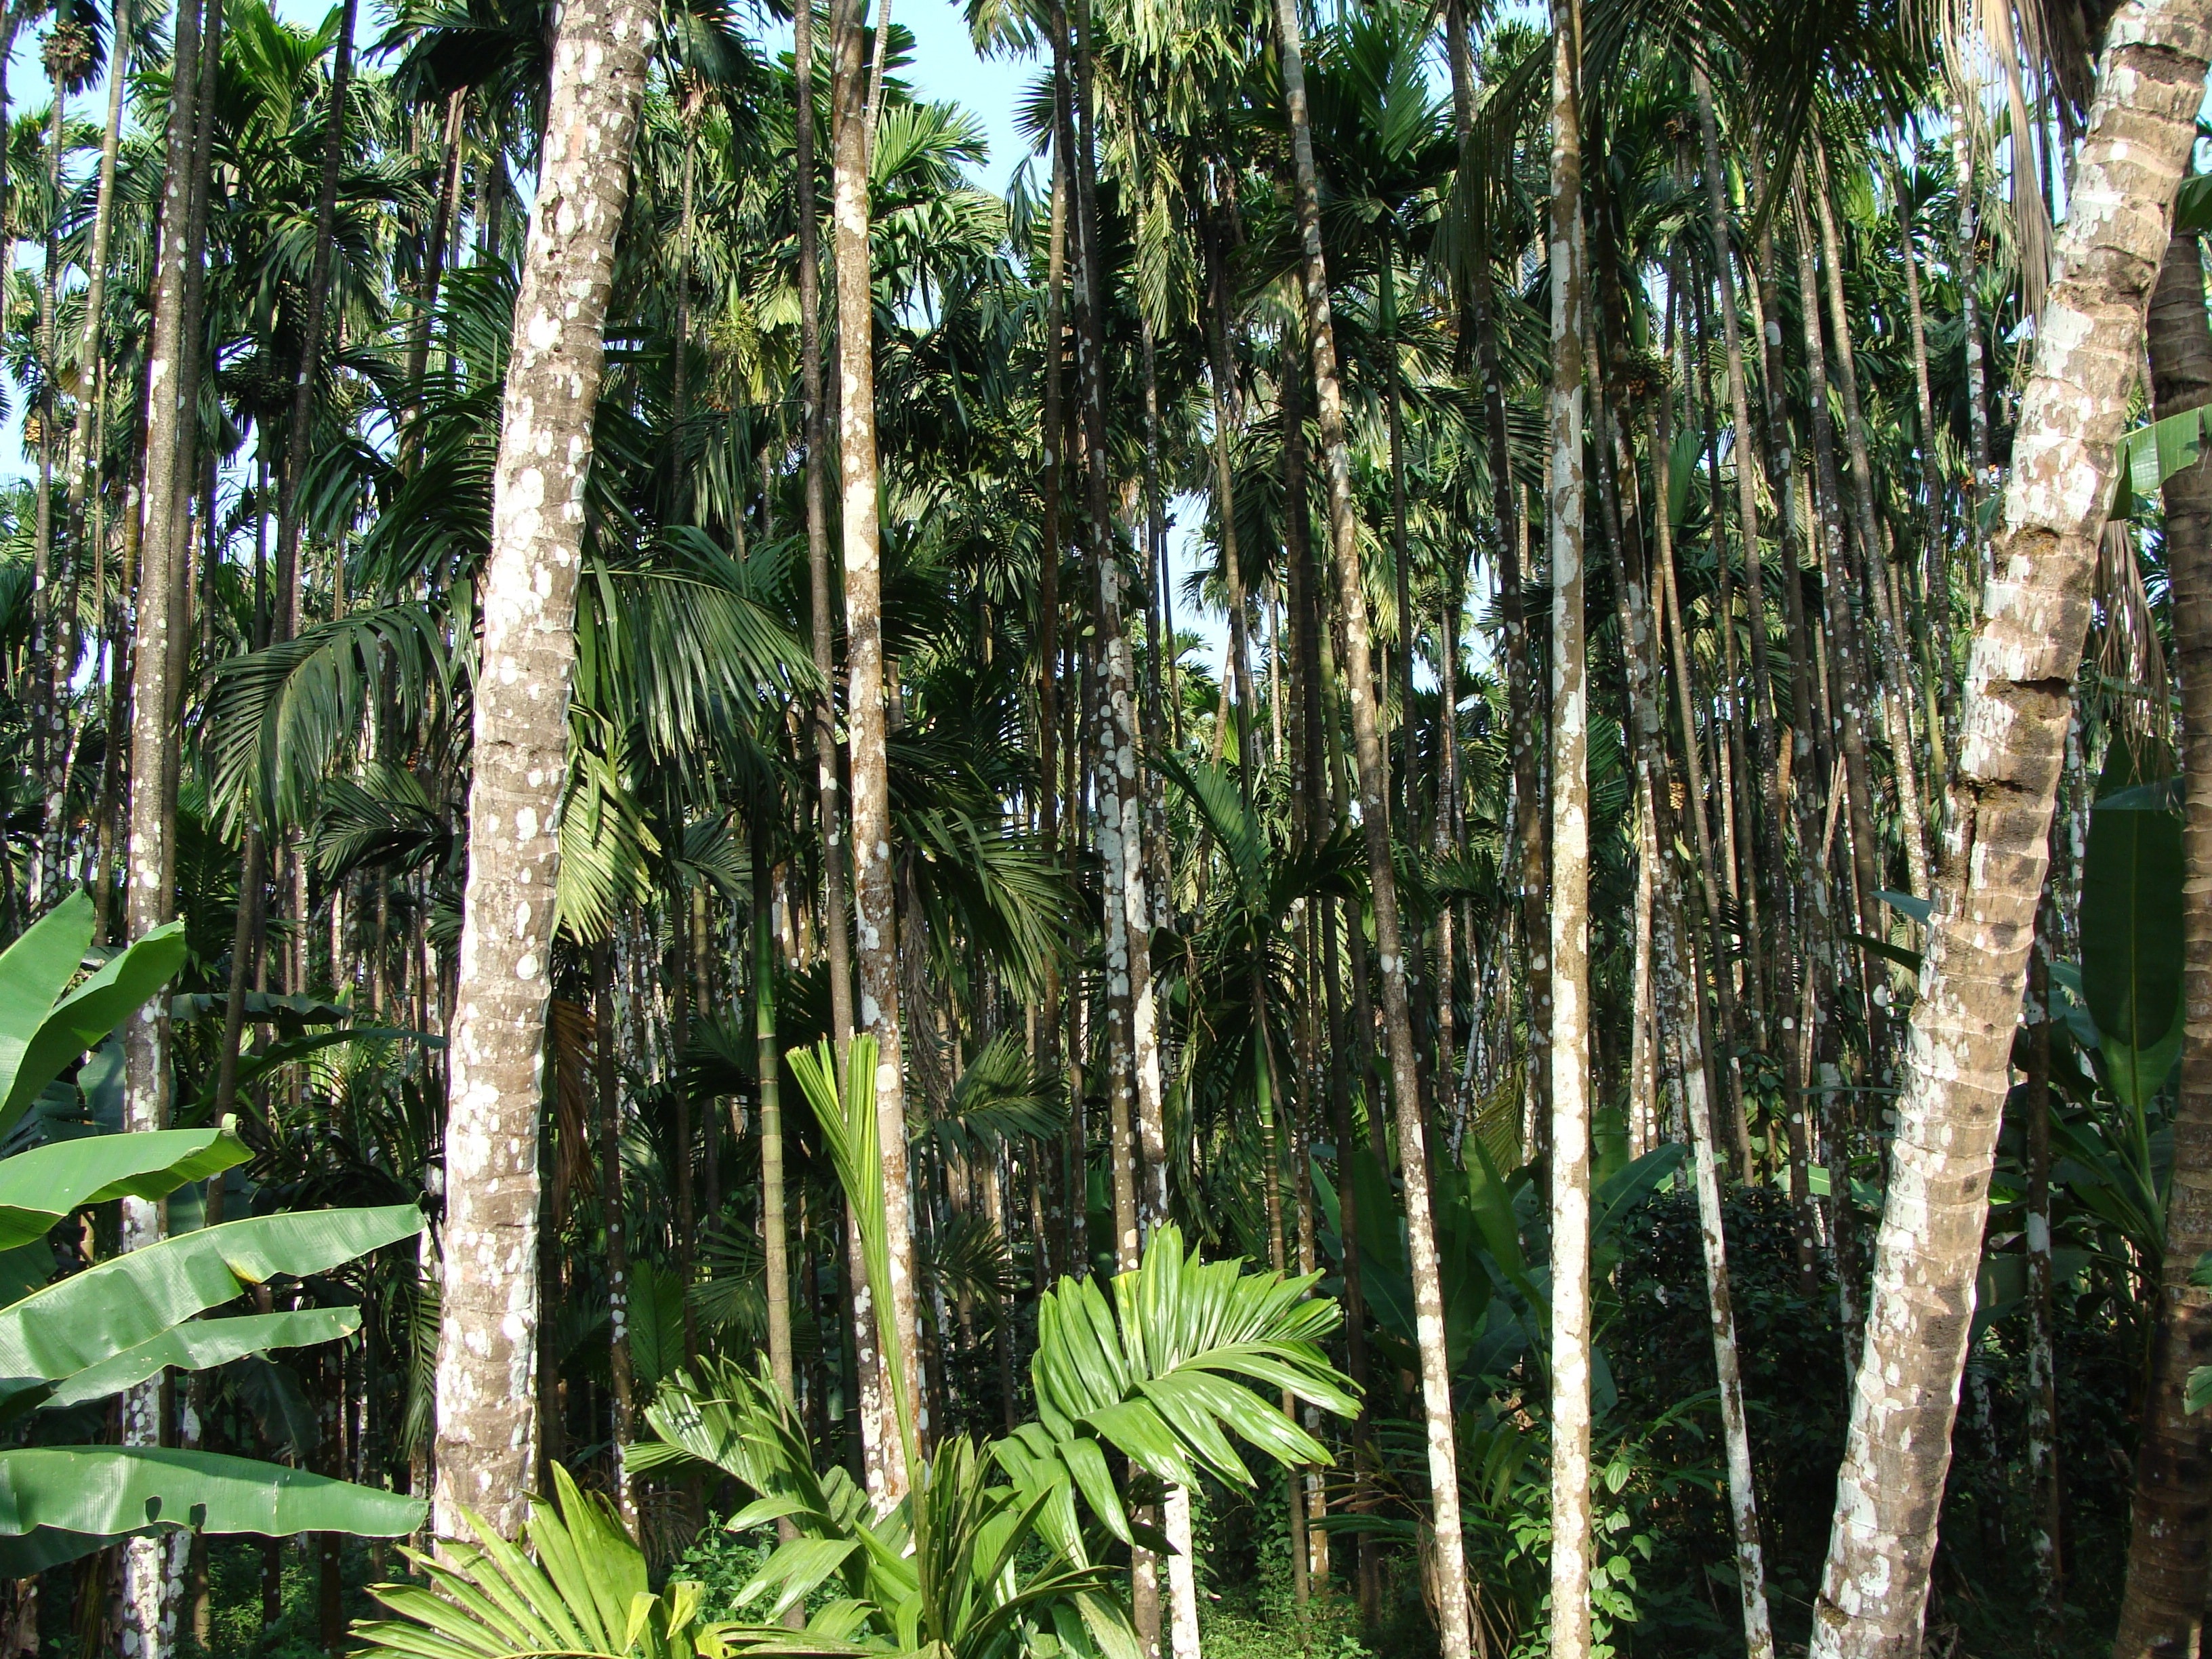
tree, forest, plant, palm tree, trunk, orchard, jungle, flora, vegetation, rainforest, plantation, grove, india, woodland, tropics, ecosystem, karnataka, nature reserve, biome, old growth forest, grass family, temperate broadleaf and mixed forest, arecales, borassus flabellifer, elaeis, spruce fir forest, uttar kannada, arecanut, malnad, tropical and subtropical coniferous forests, valdivian temperate rain forest, attalea speciosa